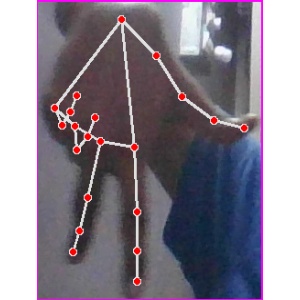
अक्षर: ग